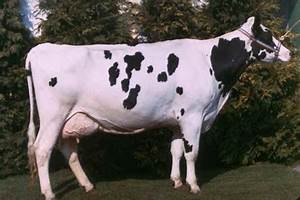
Label: cow